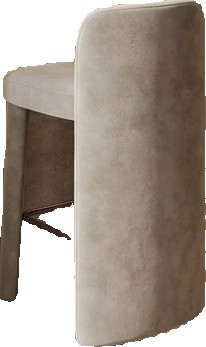
Surface category: chair